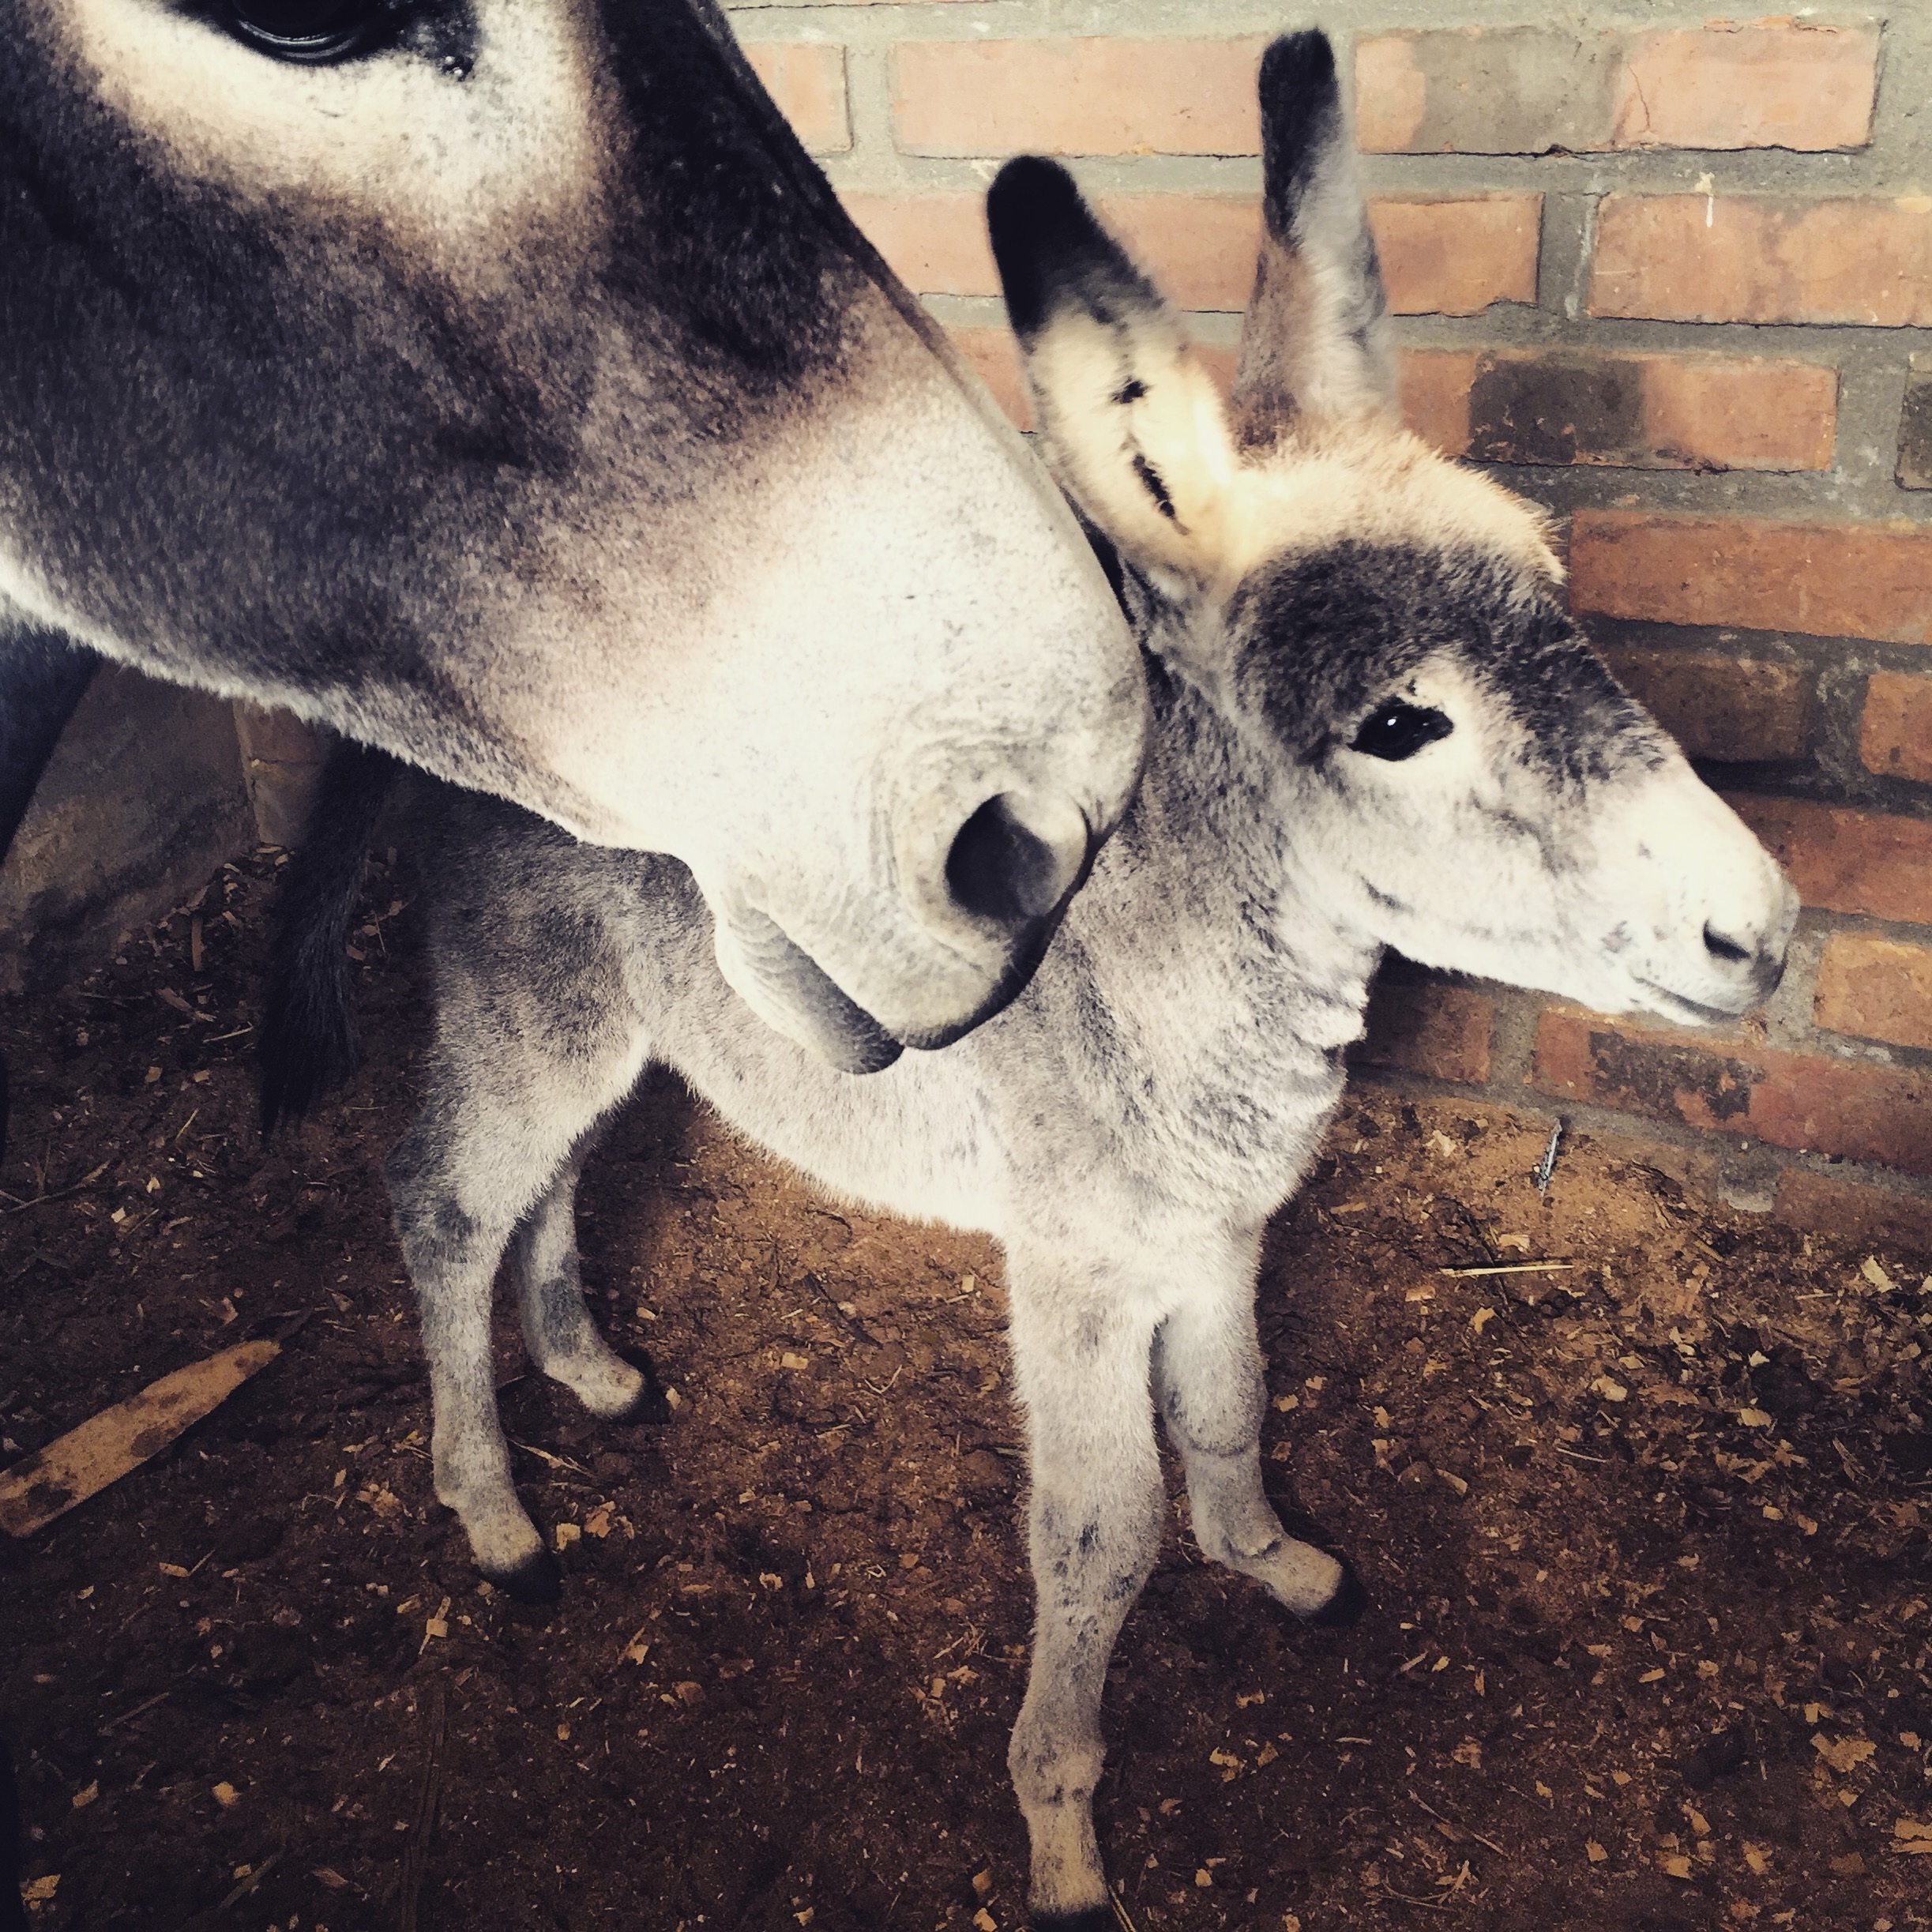
horse, mammal, donkey, goats, vertebrate, mare, manger, domesticated, pack animal, burrito, animal baby, horse family, baby mule, horse like mammal, mustang horse